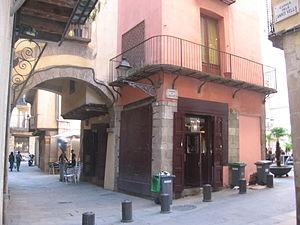
L'amphithéâtre romain de Barcino est un amphithéâtre romain, actuellement invisible, situé à Barcelone, en Espagne. On suppose aussi qu'un cirque romain a existé dans un autre quartier de la ville.